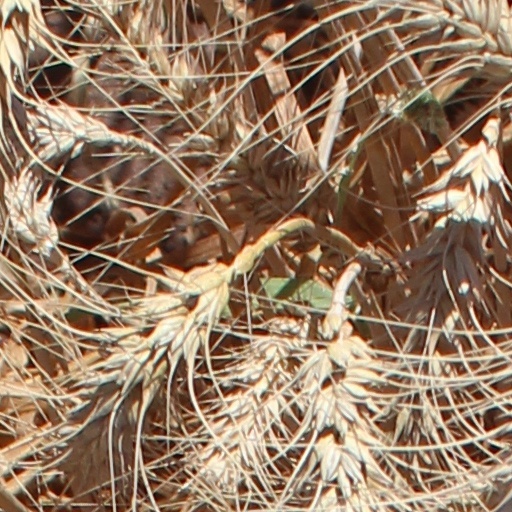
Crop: wheat